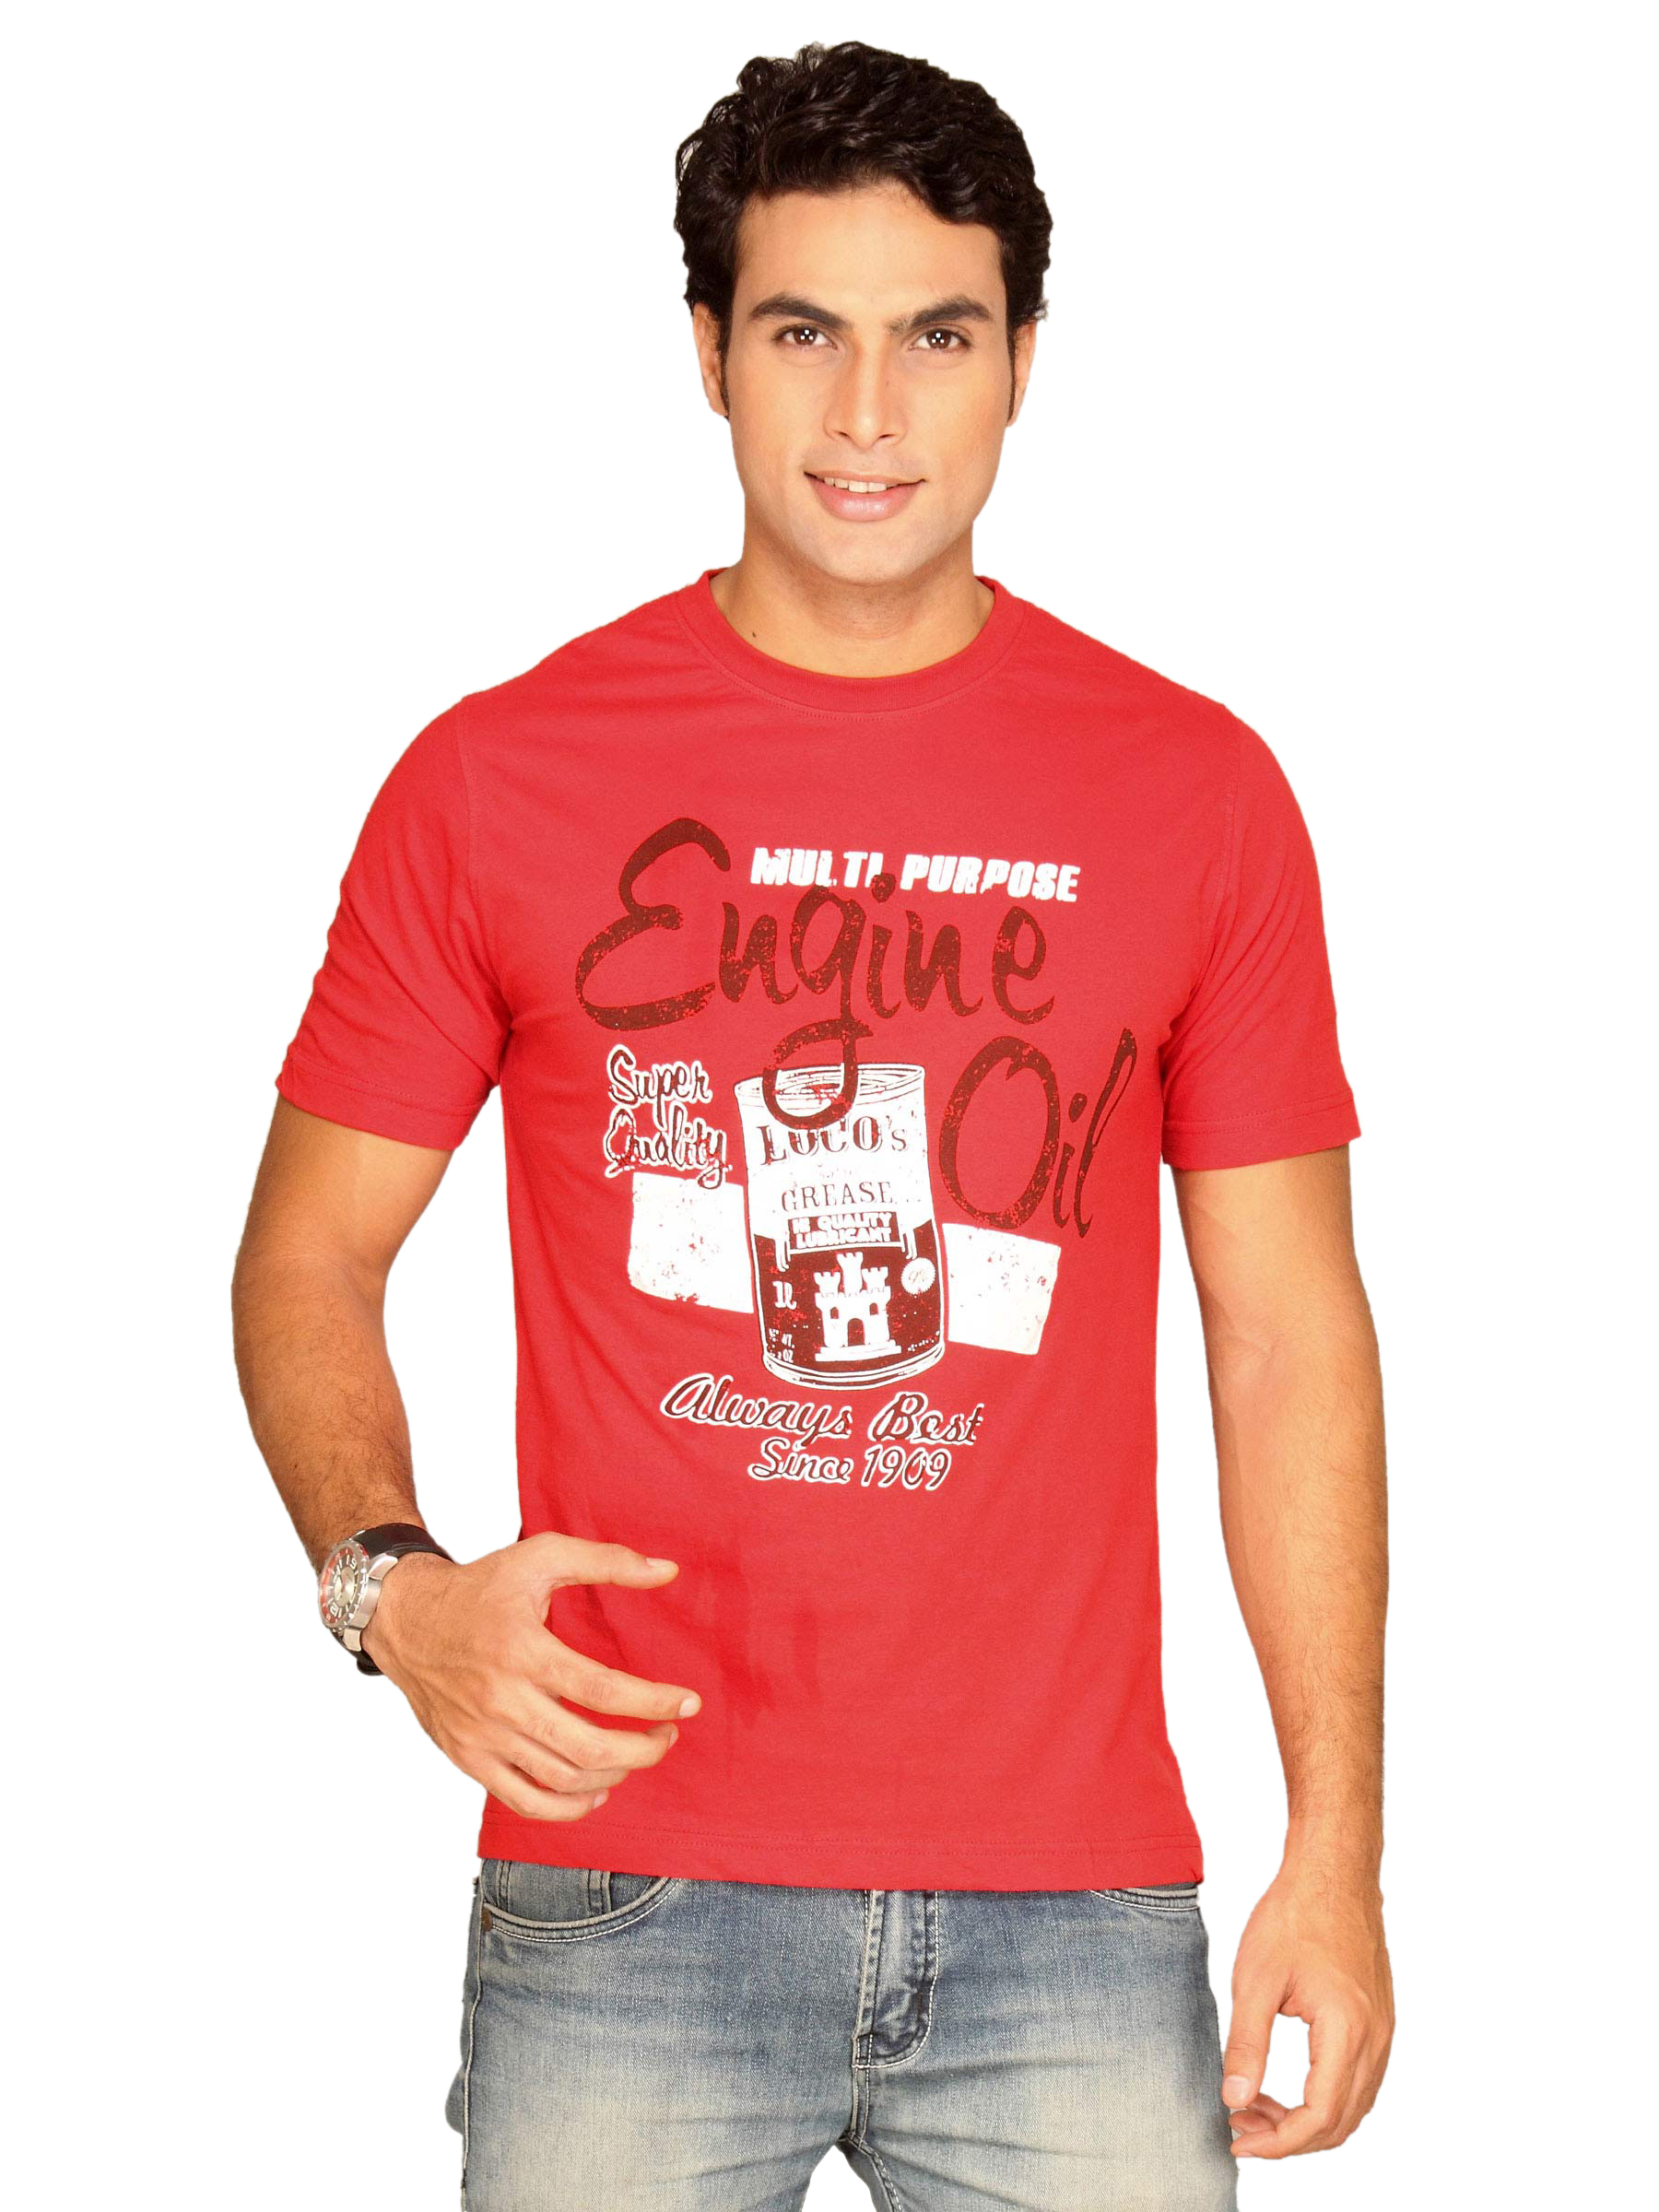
Locomotive Men's Round Neck Red T-shirt
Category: Apparel / Topwear / Tshirts
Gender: Men
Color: Red
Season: Summer 2011
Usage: Casual